Jack Tatum

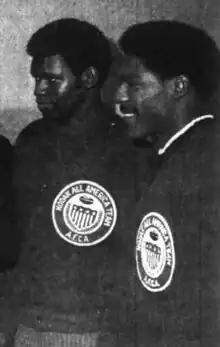
Tatum (right) with Jimmy Gunn in 1969

John David Tatum (November 18, 1948 – July 27, 2010) was an American professional football safety who played 10 seasons from 1971 through 1980 with the Oakland Raiders and the Houston Oilers in the National Football League (NFL). He was popularly nicknamed as "the Assassin" because of his playing style. Tatum was voted to three consecutive Pro Bowls (1973–1975) and played on one Super Bowl-winning team in nine seasons with the Raiders. He is also known for a hit he made against New England Patriots wide receiver Darryl Stingley in a 1978 preseason game that paralyzed Stingley from the neck down. He won a national championship at Ohio State.